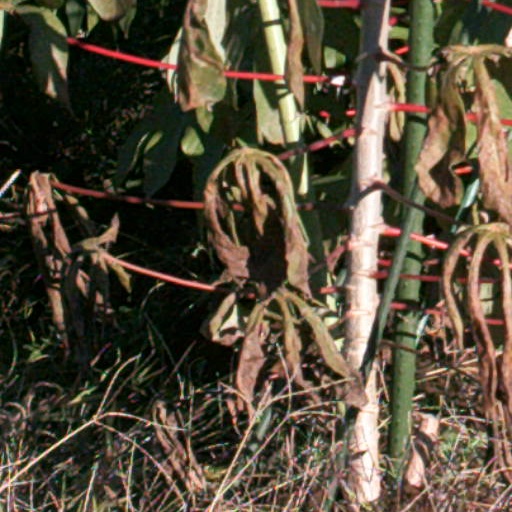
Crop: cassava